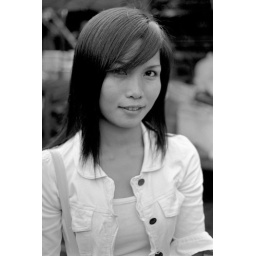
girl in market - Ubon Ratchathani, Issan